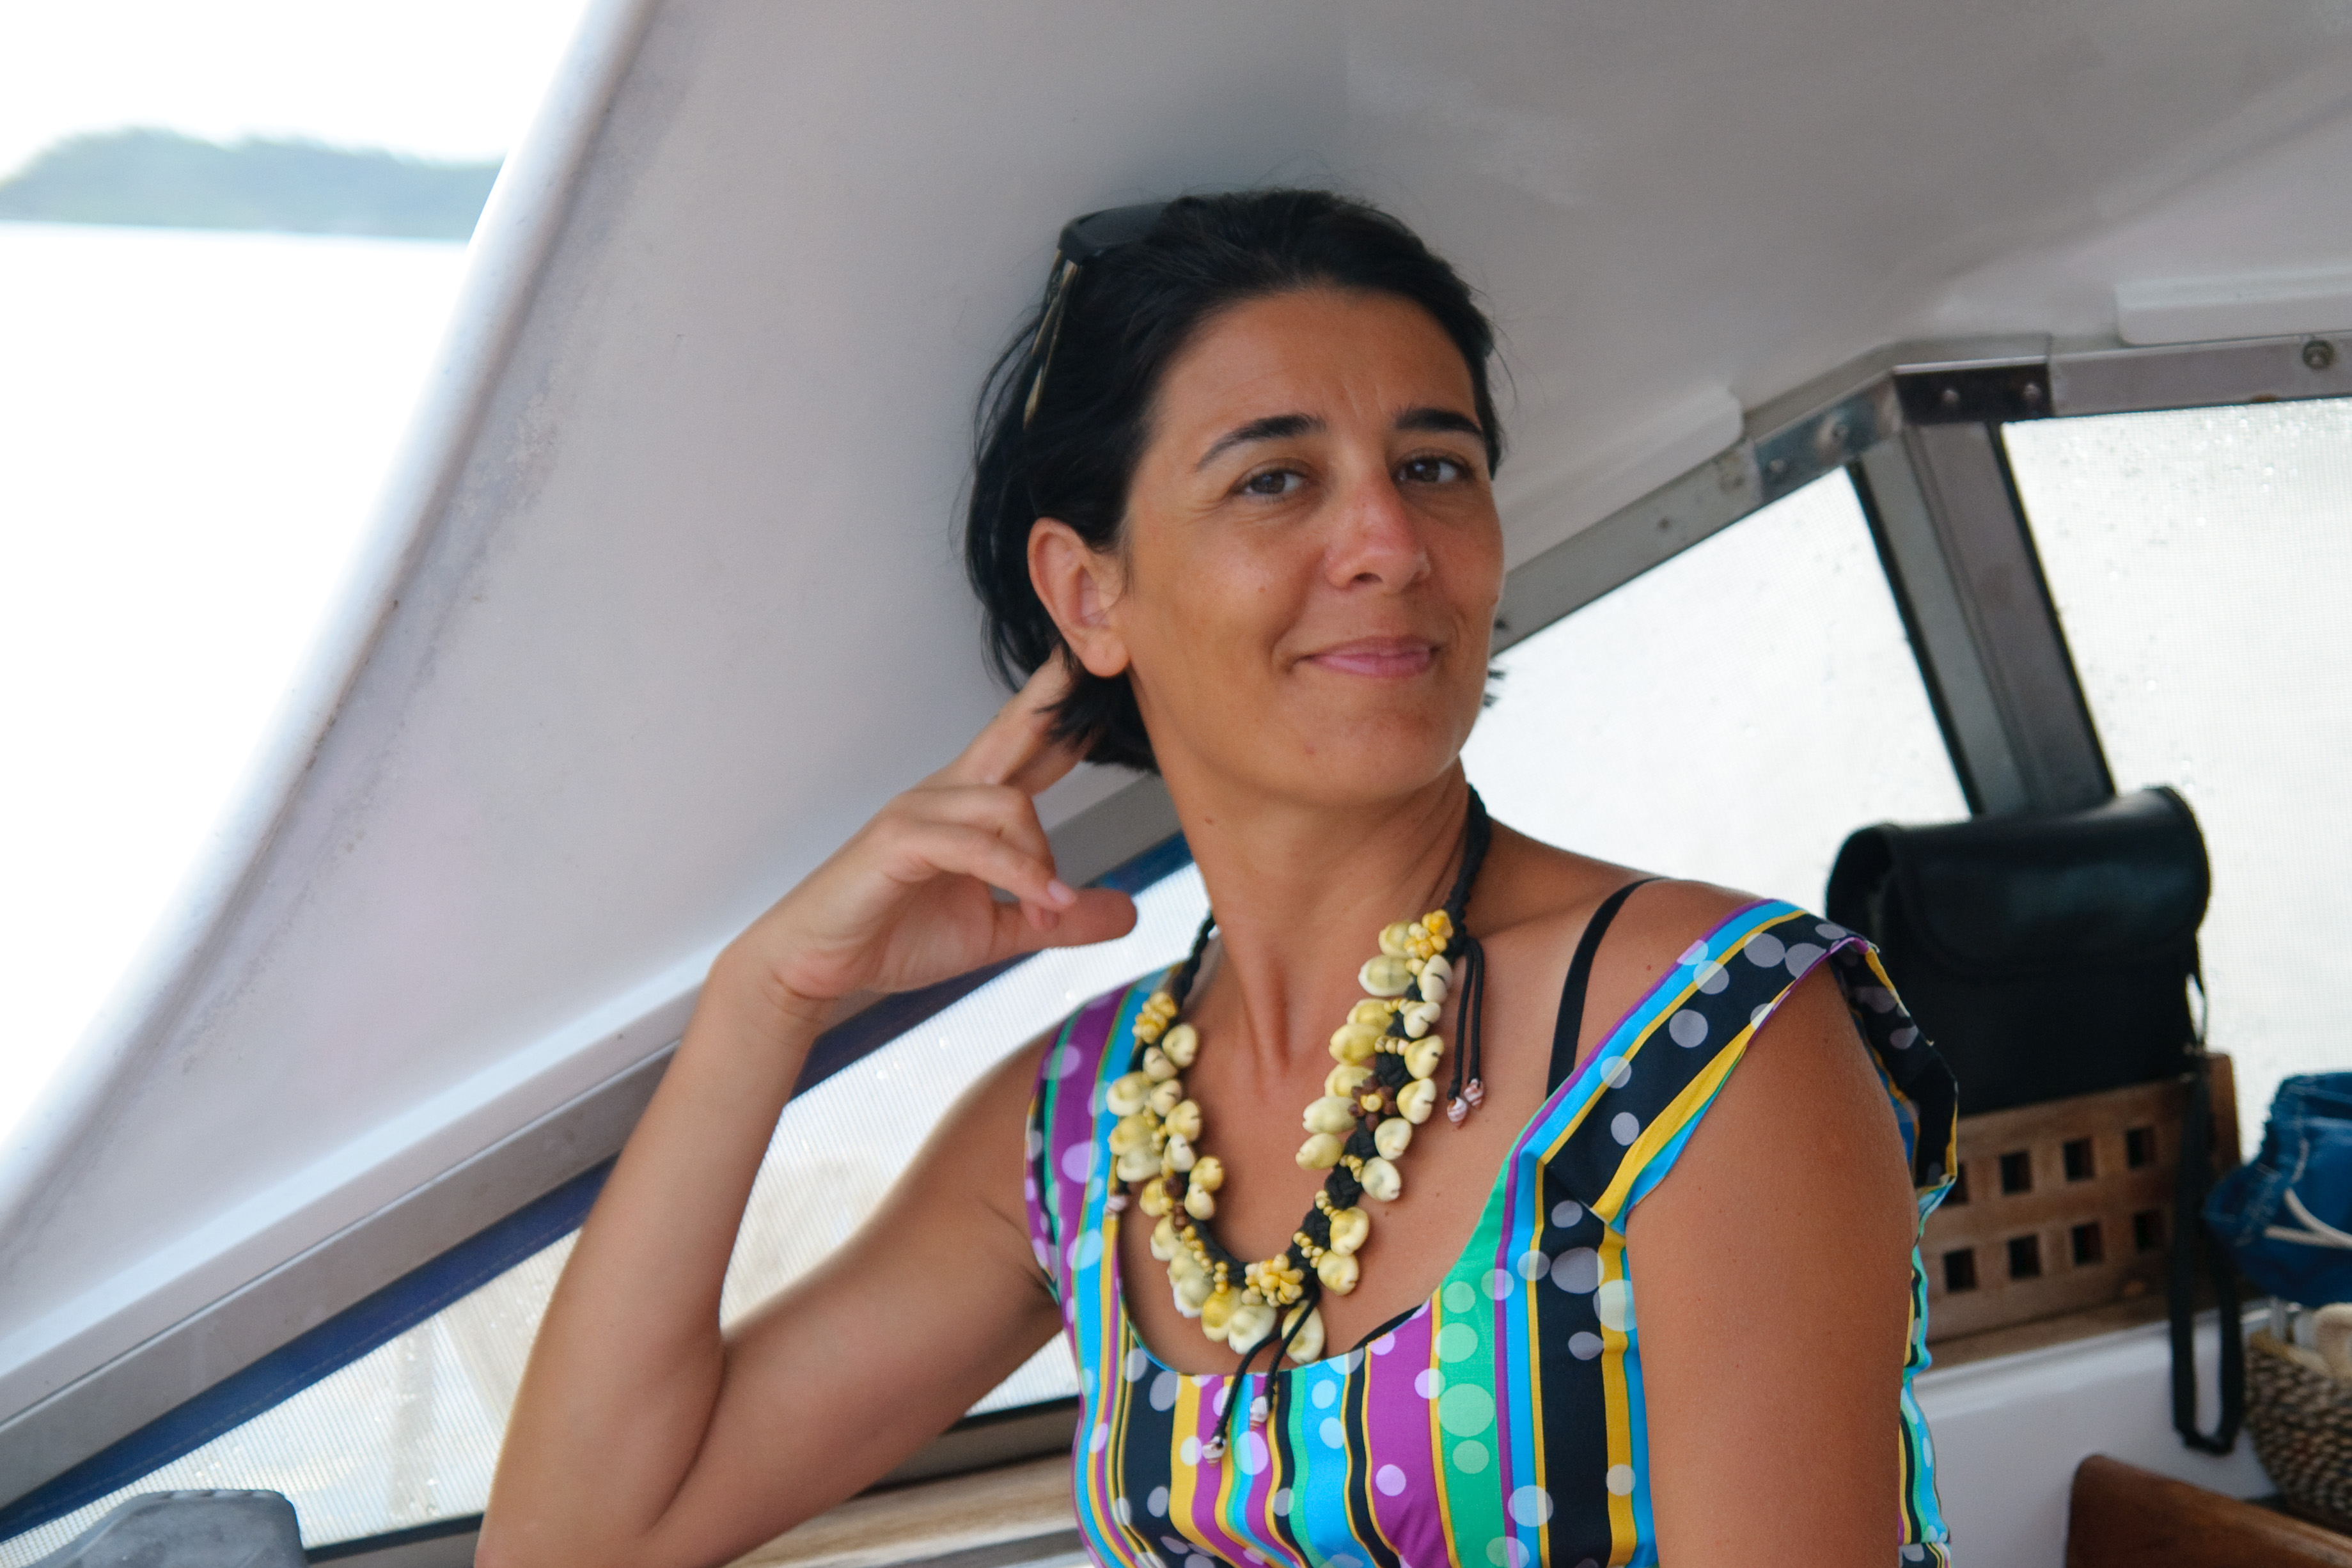
person, girl, woman, model, nikon, lady, human body, beauty, d300, polinesia, abdomen, photo shoot